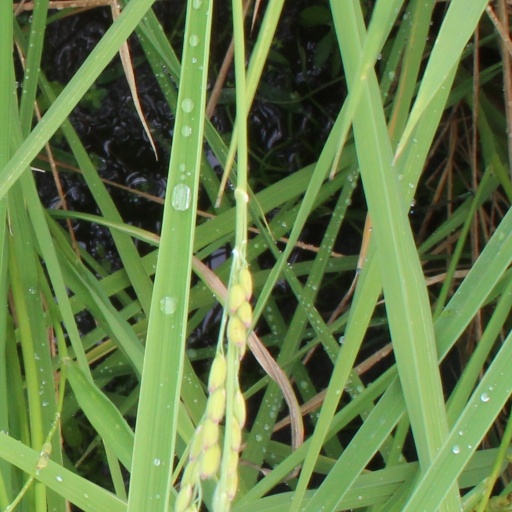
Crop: rice